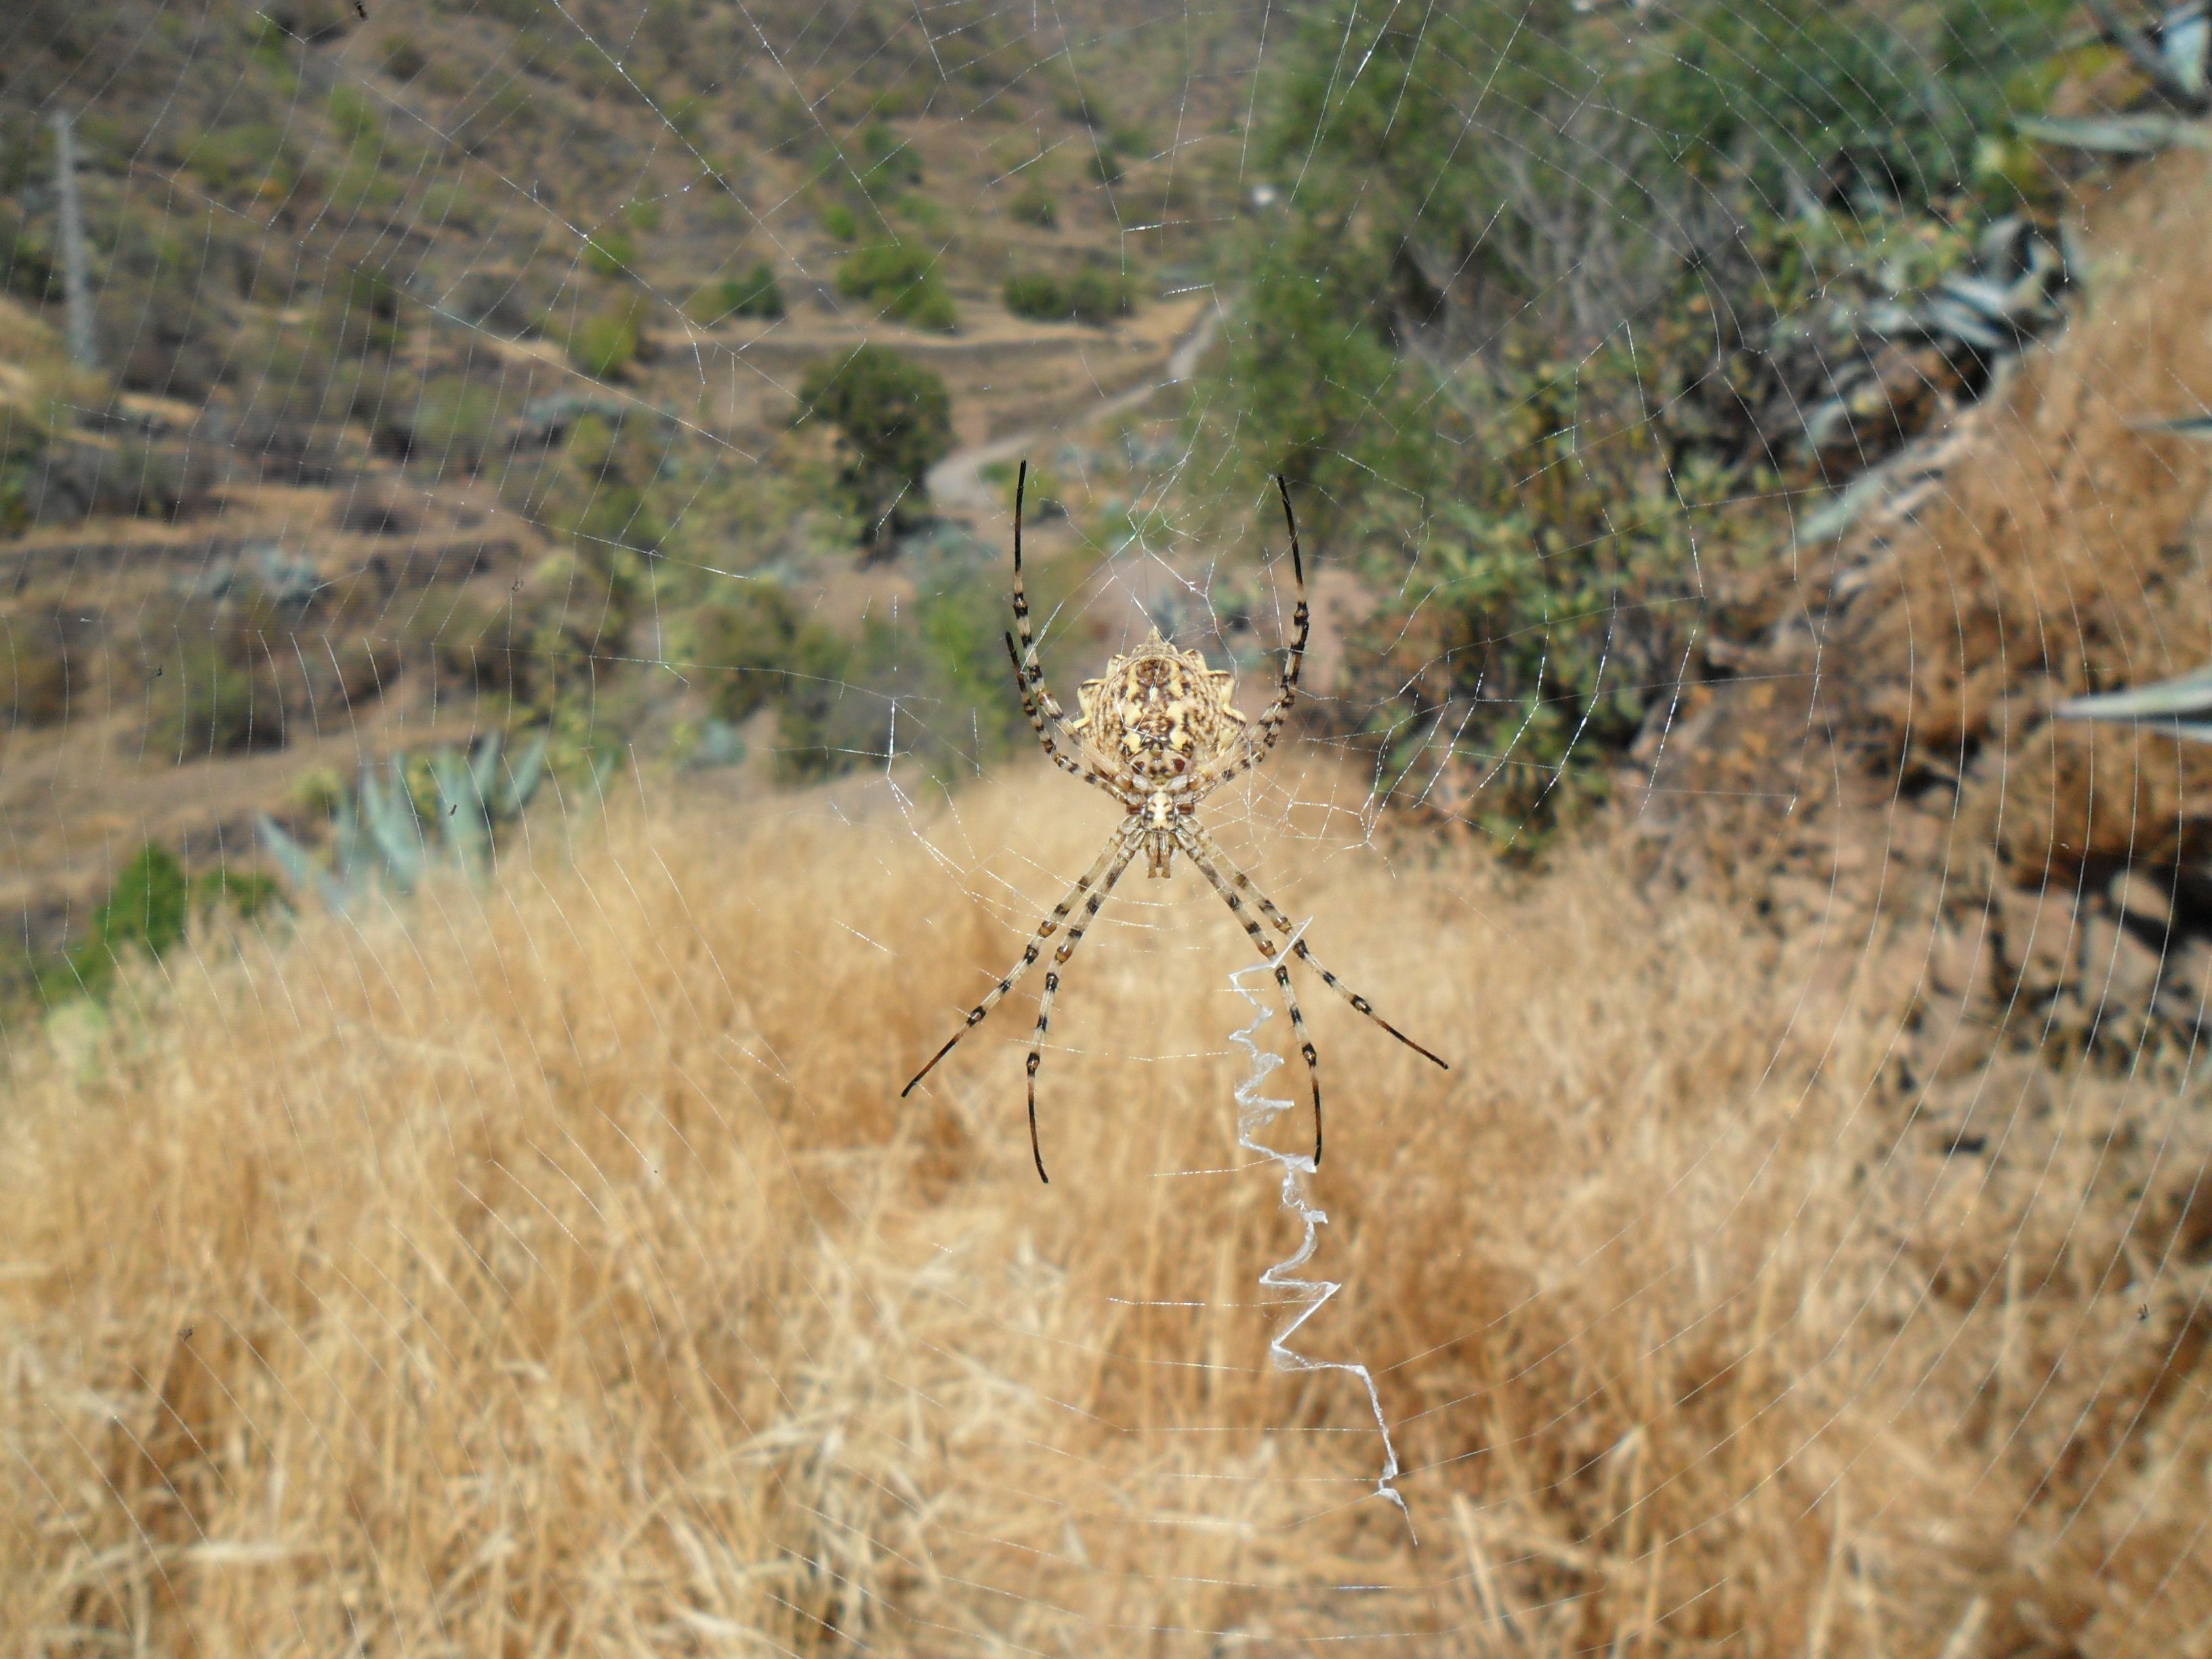
wilderness, prairie, adventure, wildlife, fauna, savanna, spider, arachnid, argiope, safari, ecosystem, lobata, grass family